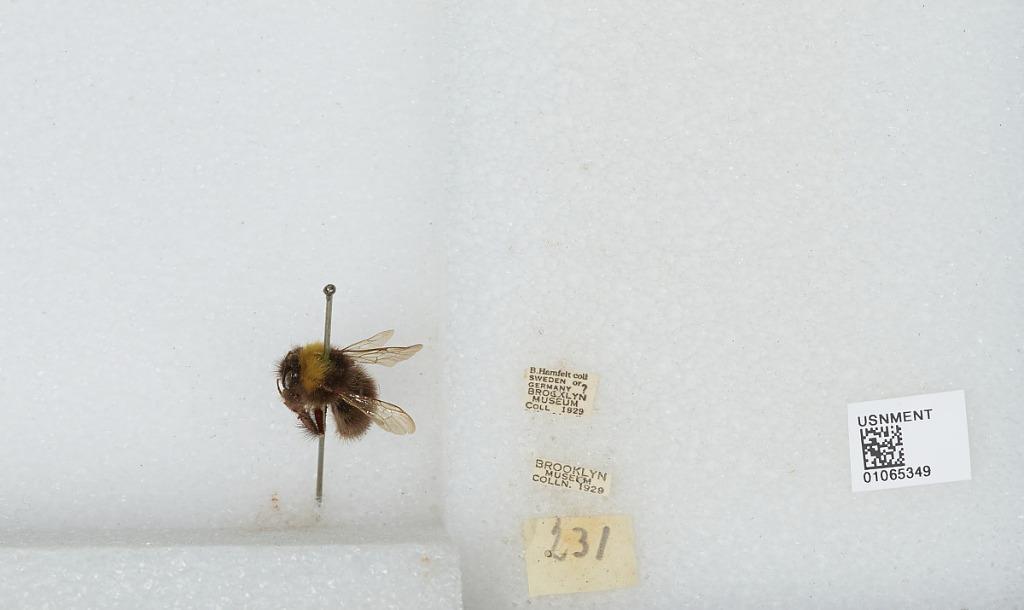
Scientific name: Bombus sp.
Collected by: B. Hamfelt
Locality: Sweden or Germany